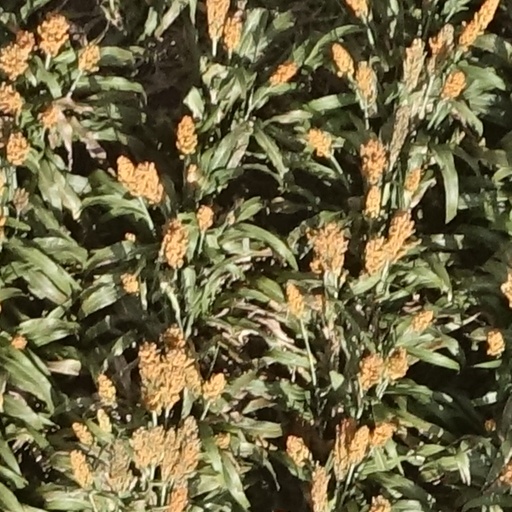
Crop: sorghum